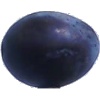
Label: Plum 3